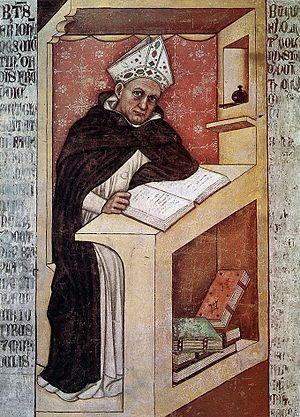
Lyon, de l'an mil au Moyen Âge tardif, voit la cité suivre avec un temps de retard la plupart des grandes évolutions urbaines de l'Europe médiévale. Son maître, l'archevêque, reste longtemps un seigneur temporel indiscutable, partageant le pouvoir avec le chapitre de Saint-Jean. Le pouvoir bourgeois ne s'y développe qu'avec peine. Le début du XIVᵉ siècle marque une césure importante, avec l'entrée définitive de Lyon dans le giron du royaume de France et la prise du pouvoir municipal par les bourgeois laïcs.